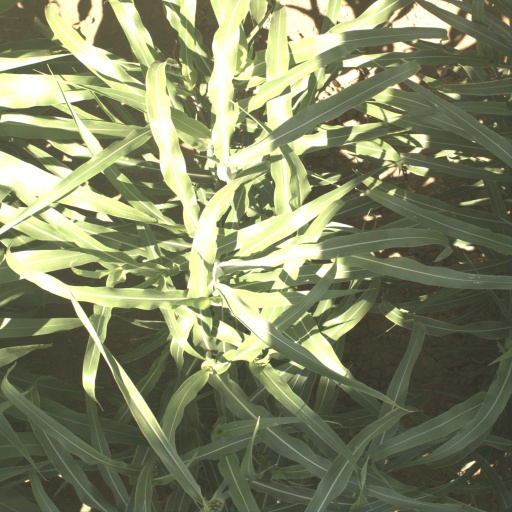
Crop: sorghum